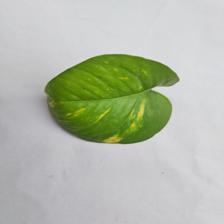
Label: Healthy